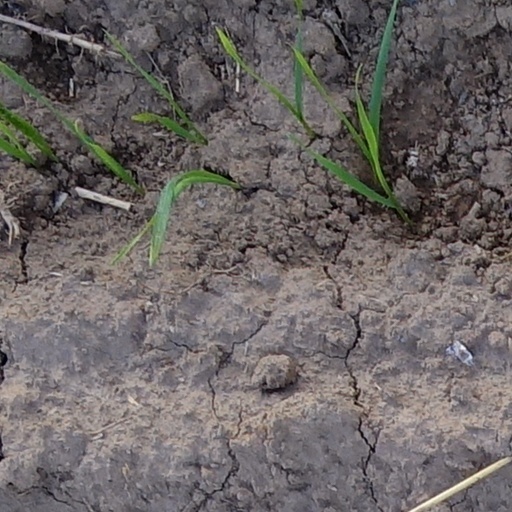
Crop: wheat